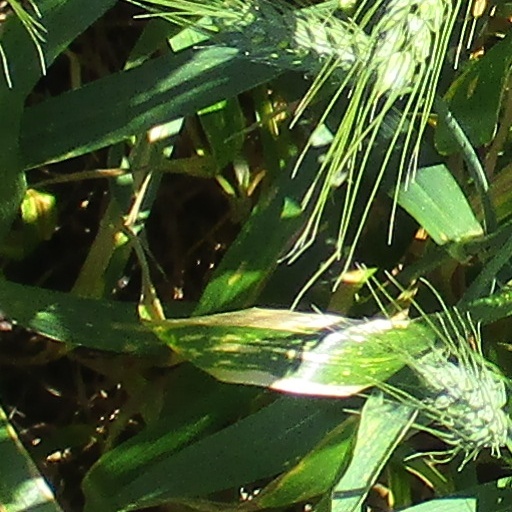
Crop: wheat